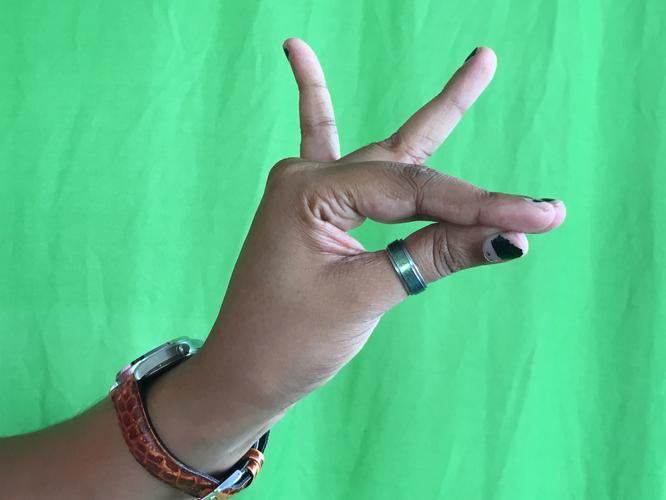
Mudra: Katakamukha_1
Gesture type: single_hand